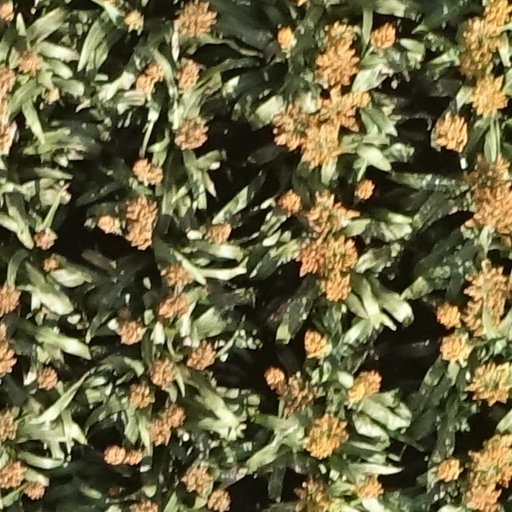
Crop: sorghum